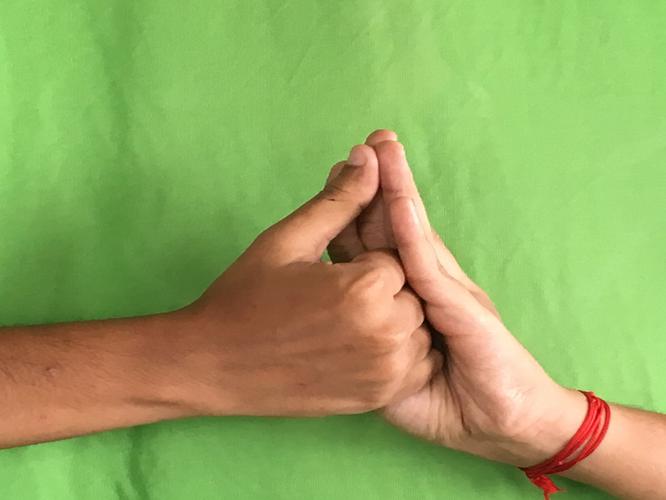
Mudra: Shanka
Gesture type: double_hand